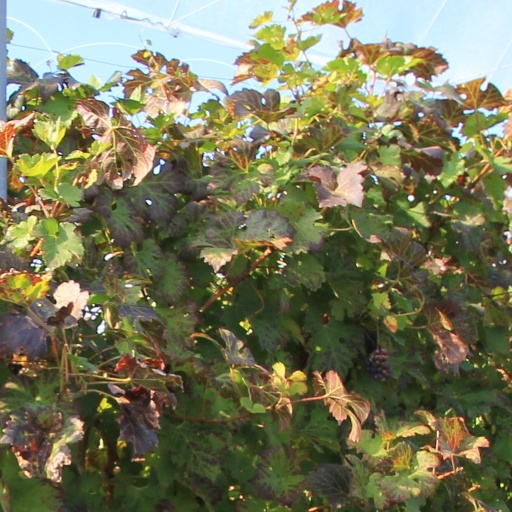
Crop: grape